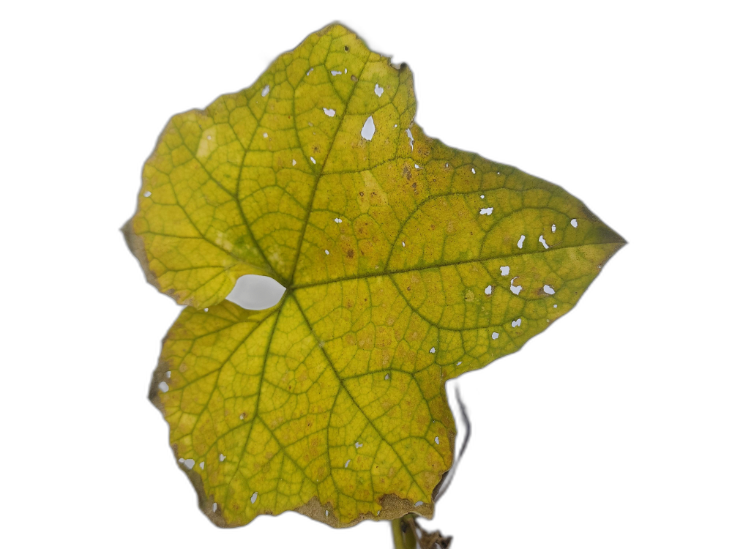
Crop: Zucchini
Label: Downy_Mildew